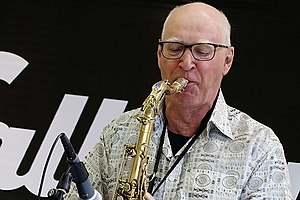
Jens Klüver
Jens Klüver Aarhus Jazz Festival 2015.